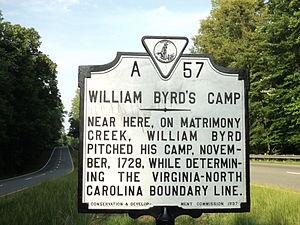
Ridgeway est une ville située dans le comté de Henry dans l'État de Virginie aux États-Unis.